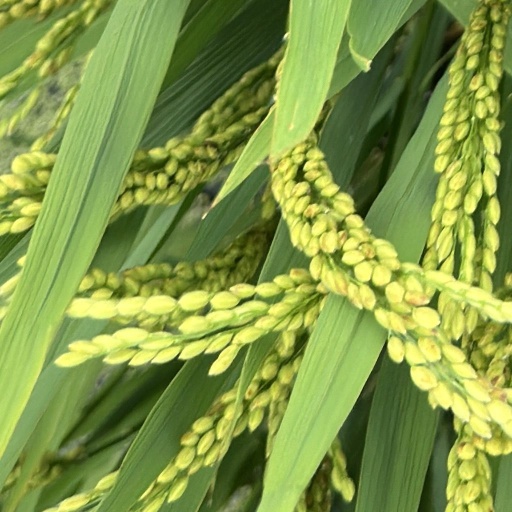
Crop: rice